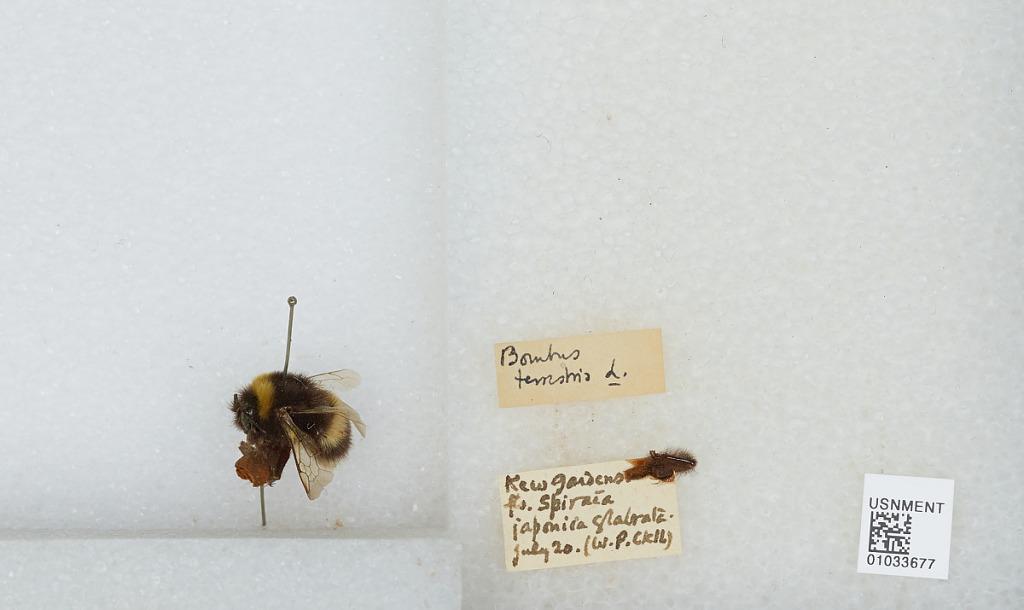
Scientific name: Bombus (Bombus) terrestris (Linnaeus)
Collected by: W. Cockerell
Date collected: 1920-7-
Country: United Kingdom
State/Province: England
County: Greater London
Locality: Kew Gardens
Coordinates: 51.4789, -0.2936